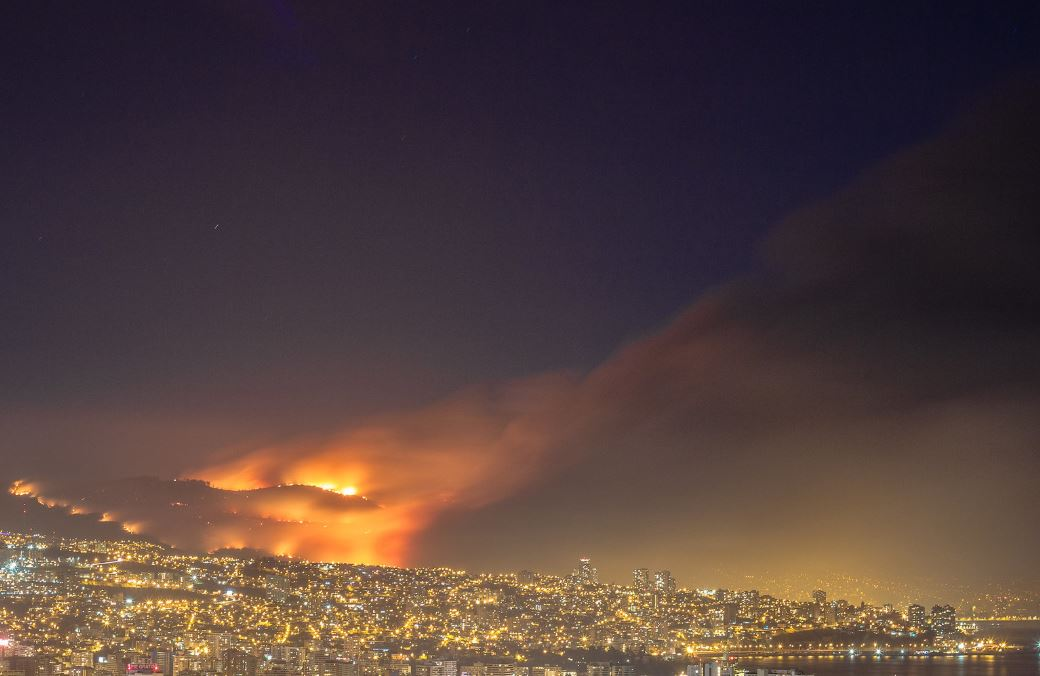
Fire: yes
Smoke: yes